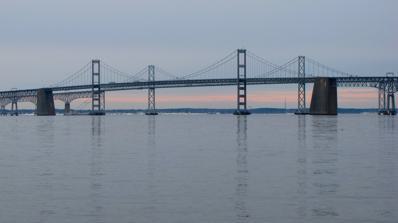
Building: Chesapeake Bay Bridge
Country: Unknown
Year built: 1952
Bridge in Maryland, U.S., spanning the Chesapeake Bay Not to be confused with Chesapeake Bay Bridge–Tunnel . Chesapeake Bay Bridge Both spans of the Chesapeake Bay Bridge in 2009 Coordinates 38°59′30″N 76°22′20″W / 38.99167°N 76.37222°W / 38.99167; -76.37222 Carries 5 lanes of US 50 / US 301 Crosses Chesapeake Bay Locale Anne Arundel and Queen Anne's Counties , Maryland Official name Gov. William Preston Lane Jr. Memorial Bridge Other name(s) "Bay Bridge" Maintained by Maryland Transportation Authority , State of Maryland ID number AAZ050 Website baybridge .maryland .gov Characteristics Design Cantilever bridge (eastbound), Continuous truss bridge (westbound), and Suspension bridges (both spans) Material Steel , concrete Total length 21,273 ft (6,484.0 m)  (eastbound) 21,047 ft (6,415.1 m) (westbound) Width 28 ft (8.5 m) (eastbound) 38 ft (11.6 m) (westbound) Height 354 ft (107.9 m) (eastbound) 379 ft (115.5 m) (westbound) Longest span 1,600 ft (488 m) Clearance below 186 ft (56.7 m) History Opened July 30, 1952 (eastbound) June 28, 1973 (westbound) Statistics Daily traffic 61,000 Toll $6.00 (eastbound only) Location The Gov. William Preston Lane Jr. Memorial Bridge (informally called the Chesapeake Bay Bridge and, locally, the Bay Bridge ) is a major dual-span bridge in the U.S. state of Maryland . Spanning the Chesapeake Bay , it connects the state's rural Eastern Shore region with its urban and suburban Western Shore, running between Stevensville and Sandy Point State Park near the capital city of Annapolis . The original span, opened in 1952 and with a length of 4 miles (6.4 km), was the world's longest continuous over-water steel structure. The parallel span was added in 1973. The bridge is named for William Preston Lane Jr. , who as the 52nd Governor of Maryland launched its construction in the late 1940s after decades of political indecision and public controversy. The bridge is part of U.S. Route 50 (US 50) and US 301 , and serves as a vital link in both routes. As part of cross-country US 50, it connects the Baltimore–Washington Metropolitan Area with Ocean City, Maryland , Rehoboth Beach, Delaware , and other coastal tourist destinations. As part of US 301, it serves as part of an alternative route for Interstate 95 travelers, between northern Delaware and the Washington, D.C. , area. The bridge is busy and often congested with traffic , particularly during peak hours and summer months. The bridge's role in transportation was filled by ferries before the first span's construction. The bridge has fostered the state's economic growth, particularly of Queen Anne's County and Ocean City. Further expansion of the bridge has been discussed since 2004, with a task force being formed to investigate the possibility of building a third span. The bridge is often confused with the Chesapeake Bay Bridge–Tunnel , a bridge–tunnel linking the Eastern Shore of Virginia with the Hampton Roads region and the rest of Virginia . History Proposals and ferries It is possible that studies may have been conducted as early as the 1880s into the possibility of a bridge across the Chesapeake Bay. However, the first known proposal came about in 1907 and called for a crossing between Baltimore and Tolchester Beach . In 1927, local businesspeople were authorized to finance the construction of a Baltimore to Tolchester Beach crossing. Plans for the new bridge were made, but construction was canceled following the Wall Street Crash of 1929 with the collapse of the American economy and resulting Great Depression of the 1930s. Ferries were used as the main mode of transportation across the bay from the colonial period until the completion of the 1952 bridge. The first service ran from Annapolis to Broad Creek on Kent Island , roughly where the bridge is today. In 1919, the Claiborne–Annapolis Ferry Company began running ferries between Annapolis and Claiborne , a community near St. Michaels . In July 1930, the Claiborne–Annapolis Ferry Company added a new route, one running from Annapolis to Matapeake , a significantly shorter distance. The auto and passenger ferries were taken over by the State Roads Commission in 1941 (reorganized into today's State Highway Administration of the Maryland Department of Transportation in 1973). Two years later, the commission moved the western terminus of the old Annapolis–Matapeake ferry to Sandy Point (later adjacent to Sandy Point State Park ), shortening the cross-bay trip. Construction of 1952 span A 1938 proposal by the Maryland General Assembly was the first to call for a bridge at the Sandy Point–Kent Island location. Although the legislation authorizing the new bridge passed, the involvement of the United States in World War II delayed the bridge's construction. In 1947, with the war over, the Assembly, under the leadership of Maryland Governor William Preston Lane Jr. , (1892–1967), passed legislation directing the old State Roads Commission to begin construction. Ground was broken in January 1949, and after a 3 + 1 ⁄ 2 -year construction project, the bridge opened to traffic on July 30, 1952, as both the longest continuous over-water steel structure, and the third longest bridge in the world. Before the opening, a parade of vehicles made the first official crossing, led by then current Governor Theodore Roosevelt McKeldin , (1900–1974), and other state officials in a distinctive white Cadillac convertible flying huge American and Maryland flags. On November 9, 1967, the bridge was dedicated to Governor Lane, who had died earlier that year, and officially renamed the "William Preston Lane Jr. Memorial Bridge". 1973 expansion In 1967, due to increasing traffic volume, the Maryland General Assembly authorized three possible new crossings, all suggested during the 1964 Chesapeake Bay crossing study . These included one further north near Baltimore , one in southern Maryland , and an additional span to be added to the existing bridge from Kent Island to Sandy Point; ultimately, the third option was chosen. Construction of the new parallel span began in 1969 to the north of the original bridge, and it was completed on June 28, 1973. Notable incidents The Bay Bridge during 2003's Hurricane Isabel Police block traffic toward the Bay Bridge during Hurricane Isabel due to high winds. Because of its height, the narrowness of the spans (there are no hard shoulders), the low guardrails, and the frequency of high winds, it is often cited as one of the scariest bridges in the United States. Several weather-related incidents have caused complete closures of the bridge. The bridge has been closed four times due to extreme weather. The first time was September 18, 2003, during Hurricane Isabel and its high winds. On August 27, 2011, the bridge was closed to all traffic due to the impact of Hurricane Irene . Then-Governor Martin O'Malley ordered the bridge closed when sustained winds exceeded 55 miles per hour (89 km/h). On October 29, 2012, the bridge was closed due to the effects of Hurricane Sandy . On March 6, 2013, during the March 2013 nor'easter , high winds again caused the bridge to be closed. On August 10, 2008, a tractor trailer involved in a head-on collision near the west end fell from the bridge; the driver died in the crash. The incident highlighted concern that the bridge may not be structurally safe, but the Maryland Transportation Authority (MDTA) discounted any structural or engineering problems with it. Inspections of the wall in the weeks following the accident revealed that there was deterioration in the form of corrosion of the steel reinforcements inside barriers; this prompted immediate repairs to the wall. On June 24, 2024, traffic on both spans was suspended for nearly 30 minutes in late morning as the cargo ship MV Dali passed under, escorted by tugboats , on its journey from the Port of Baltimore to Virginia International Gateway in Norfolk, VA . The Dali had collided with Baltimore 's Francis Scott Key Bridge on March 26, leading to that bridge's collapse . Specifications and operations A timelapse of an eastbound trip over the Chesapeake Bay Bridge With shore-to-shore lengths of 3.83 and 4.03 miles (6.16 and 6.49 km), the two spans of the bridge form the longest fixed water crossing in Maryland. The bridge's western terminus is in Sandy Point State Park , located northeast of Annapolis in Anne Arundel County , and its eastern terminus is in Stevensville on Kent Island in Queen Anne's County . The two spans are relatively similar in height, with the older span at 354 feet (108 m) and the newer span at 379 feet (116 m). Structural details With the exception of the number of lanes on each (two on the original span and three on the newer span) and differences owing to the design standards for the periods in which they were built, the spans are structurally similar. Both were designed by J. E. Greiner Company , which later became a part of AECOM through the company's acquisition of URS Corporation . Each span features: Two main spans over the bay's two shipping channels: A 3,200-foot (975 m) long suspension section over the western channel with a maximum clearance of 186 feet (56.7 m) at the 1,600-foot (490 m) main span —high enough to accommodate ocean-going vessels and tall ships A through-truss 690-foot (210 m) cantilever span over the eastern channel Deck truss and steel girder spans flanking the main spans Concrete beam spans on the portions closest to the shores A curve near the western terminus, which is required so that the main spans cross the bay's shipping channels at 90 degrees per United States Army Corps of Engineers requirements Panoramic view of the bridge, looking south, in which the two main spans (suspension at center and through truss at left) are visible. The towers with the X-shaped latticework are on the eastbound (1952) suspension span, while those with the horizontal crossmembers are on the westbound (1973) suspension span. Notice the difference in the locations of the anchoring points of the main cables: at water level for the eastbound span and at deck level atop large concrete piers for the westbound span. Traffic control Green arrows show the proper direction of traffic on both spans. Traffic patterns on the bridge's five lanes can be adjusted via its lane control system, which consists of overhead lane control signals on both spans and approaches. Typically, the two lanes on the south-most span are configured for vehicles traveling east on eastbound US 50/US 301, while the three lanes on the north-most span are configured for vehicles traveling west on westbound US 50/US 301; the spans are therefore referred to as the "eastbound span" and "westbound span", respectively. However, this pattern is adjusted during incidents or peak travel times: for instance, on the outset of weekends when there is a high volume of beach-bound traffic, one lane on the westbound span is configured for eastbound traffic. In 2006, pink markers were placed along the eastbound span to mark out the suggested following distance, similar to systems used in Minnesota and Pennsylvania . The markers are a part of the MDTA's "Pace Your Space" campaign to prevent vehicle collisions and traffic congestion due to tailgating on the bridge. In April 2013, changes were made to increase safety on the westbound span during two-way operations: signs, pavement markings, and rumble strips were modified, and a buffer zone between the left and center lanes was created. As a result, motorists can no longer switch between the left and center lanes, whether or not two-way operations are in effect. Two-way traffic may occur on the eastbound span during overnight roadwork or during emergency situations that close the westbound span, on which two-way traffic is more common. When the MDTA closes either span for overnight roadwork, it implements two-way traffic on the span that remains open. During eastbound span closure, two-way traffic operates on the westbound span with the center lane closed. A tollbooth is removed in January 2020 following Governor Hogan's announcement. In January 2020, Governor Larry Hogan announced that the tollbooths on the eastbound side of bridge were being removed in preparation for all-electronic tolling on the Kent Island side of the eastbound bridge. The merged lanes tie directly into the two lanes on the eastbound bridge. The MDTA is replacing lane control signals on both bridges with those that have flashing strobe lights to indicate a lane closure or a lane with contraflow traffic, and is installing an automated gate system on the bridge to allow quicker implementation of two-way traffic on the bridge. The automated gate system will reduce traffic congestion when implementing two-way traffic. Illuminated pavement markings will be installed to show where the crossovers are during two-way traffic operations. MDTA crews will no longer have to manually open and close the crossovers for two-way traffic operations. The MDTA has used traffic cones and barrels to open and close crossovers, and to create tapers for the reversible lane. When two-way traffic is implemented, the MDTA momentarily stops traffic to reposition traffic cones and barrels to taper traffic into the reversible lane. MDTA Police then escort traffic across the bridge in the reversible lane. The MDTA will not implement two-way traffic in certain weather conditions, including excess precipitation and high winds. The MDTA may stop all traffic when the wind speed exceeds 55 mph. Two-way traffic on the bridge requires all associated signage and systems to be operational. The MDTA has to monitor two-way traffic operations on the bridge due to the length of the bridge and its lack of shoulders . The MDTA will stop two-way traffic if westbound delays pile up, at which point westbound traffic will be prioritized. Any time contraflow traffic is implemented on either of the bridges, the speed limit for the contraflow lane is reduced to 40 mph while the other lanes remain at 50 mph. MDTA Police will momentarily stop traffic for MDTA crews to reposition traffic cones and barrels to close off the left lane leading up to the bridge in the event of inclement weather during contraflow traffic. Tolls and fees Operated by the MDTA, the bridge has a one-way toll (eastbound) of $4.00 for two-axle vehicles; vehicles with a Maryland E-ZPass pay $2.50. Previously the bridge had a one-way (eastbound) toll of $6.00 for two-axle vehicles (raised from $4 on July 1, 2013); vehicles with E-ZPass that were enrolled in the Bay Bridge Commuter Plan paid $2.10 (raised from $1 on July 1, 2013). Tolls were collected in both directions until April 1989, when tolls were doubled and only collected in the Eastbound direction. All-electronic tolling began on May 12, 2020, with tolls payable through E-ZPass or Video Tolling , which uses automatic license plate recognition . The MDTA previously provided transportation across the bridge for nervous drivers , but that role is now filled by private companies. Bay Bridge Walk and Run Governor Larry Hogan participates in the 2016 Across the Bay 10K. While there are no pedestrian facilities on the bridge, the Bay Bridge Walk and Governor's Bay Bridge Run used to afford an opportunity to cross the bridge on foot, usually on the first Sunday in May. The events took place on the eastbound span, which was closed to vehicles while two-way traffic shared the westbound span. Participants started on the east end of the bridge (on Kent Island) and proceeded west to the finish near the toll plaza. WMATA and MTA transit buses transported participants between outlying parking areas and the start and finish points. The run, a 10K race across the bridge, is held early in the morning before the walk. It is conducted by the Annapolis Striders, a local running organization, and controlled by the MDTA and Maryland Department of Natural Resources . Proceeds went to the Chesapeake Bay Trust in support of the bay. The first walk was held in 1975, when a Towson Boy Scout leader asked Governor Marvin Mandel if his troop could walk across the bridge during maintenance. The annual walk was canceled for the first time in 1980 due to poor weather conditions, and later saw frequent cancellations throughout the 2000s. During this period the walk was canceled in: 2002 and 2007 due to poor weather conditions. 2003 and 2005 due to security concerns. 2008, 2009, and 2010 due to construction activity in the area on the west side of the bridge where participants would otherwise be staged. Fiscal concerns were also cited as a contributing factor to the 2010 cancellation. 2011 due to fiscal concerns. 2012 for undisclosed reasons. Following its cancellation in 2005, the MDTA considered decreasing the annual frequency of the event, citing traffic, fiscal, manpower, and security concerns. The most recent event (held in 2006) cost over $350,000, and the cost estimate for 2012 was almost $400,000. In late 2011, a non-profit group, the Greater Washington Sports Alliance (GWSA), approached the MDTA Capital Committee to propose sponsoring the event, along with a concert at Sandy Point State Park, at no cost to the MDTA. While the Capital Committee unanimously recommended that the MDTA Board approve the proposal contingent upon an agreement between the GWSA and the MDTA, the 2012 event was ultimately cancelled. After increasingly consistent cancellations of the walking event, the MDTA, along with Queen Anne's County , contracted with an outside company to have a professional 10K race across the bridge, which has been labeled the "Across the Bay 10K". The inaugural event occurred November 9, 2014. The Race Director is Dave McGillivray , who has served in that capacity for the BAA Boston Marathon since 1988. The Across the Bay 10K has several charity beneficiaries, including bay research, bay restoration, and breast cancer research. The IRONMAN Foundation took over the race's organization in 2016. In 2019, the race was held virtually due to maintenance on the bridge. Impact In the years since the bridge's completion, Ocean City (pictured) has experienced significant growth. Since its construction, the bridge has made significant impacts on both sides of the bay; among them has been the growth of Eastern Shore communities. When the bridge opened in 1952, and again when the second span was added in 1973, the Eastern Shore was given easier access to Baltimore and Washington , causing areas in southern Queen Anne's County to develop as bedroom communities . This extension of the Baltimore–Washington suburbs has led Queen Anne's County to be listed as part of the Baltimore–Washington Metropolitan Area . The bridge has also given easier access to Ocean City from the Western Shore, which has caused Ocean City to grow from a small town to one that is said to become the second largest city in Maryland during the summer. In 1948, the impending completion of the bridge gave rise to an extension of US 50 to Ocean City. The route was extended along the corridor of Maryland Route 404 (MD 404) and a large portion of US 213 , cutting both of those routes back. During the 1950s, US 50 on the Western Shore was rerouted onto the long-proposed Annapolis–Washington Expressway (now known as the John Hanson Highway), which was built at the time in order to provide better access to the bridge. As the Eastern Shore, particularly Ocean City, grew, further upgrades and realignments of US 50 took place. This work included the aforementioned 1973 completion of the second Bay Bridge span, the extension of the US 50 freeway eastward to the US 50/US 301 split in Queenstown , and the construction of a freeway bypass around the north side of Salisbury in 2002. Additionally, the road has been upgraded and realigned over the years from its original two-lane configuration to a four-lane divided highway , with the last such section being in Vienna , bypassed in 1991. Previous plans to expand US 50's freeway portion and replace the aging Harry W. Kelley Memorial Bridge into Ocean City have been delayed. The bridge is often the site of suicides by jumpers. As of 1995, more than 75 people had committed suicide during the bridge's 43-year existence. Future expansion Chesapeake Bay Bridge Main article: 2005 Chesapeake Bay crossing study In December 2004, a study concluded that traffic across the bridge was expected to increase by 40% by 2025. The following year, a task force formed by Governor Bob Ehrlich met to again explore the possibility of establishing a new Chesapeake Bay crossing. The task force concluded that a bridge would be the best option for an additional crossing, and four geographic locations for such a bridge were explored: Anne Arundel County to Queen Anne's County (the existing location), Baltimore County to Kent County, Anne Arundel or Calvert County to Talbot County, and Calvert County to Dorchester County. In late 2006, the task force released a report on the study but did not make a final recommendation; members of the task force requested additional time to continue the study. In 2020, it was announced that 11 of 14 potential sites for a third span had been rejected by the Maryland Transportation Authority following a $5 million study into the impacts of an additional span. Significant environmental and economic impacts were identified, with a report stating that any additional crossing is "expected to be multiple billions of dollars." 1 2 3 4 5 Proposed additional spans of the Chesapeake Bay Bridge 1 Current location; 2 spans 2 Additional span at current location 3 Baltimore County to Kent County 4 Anne Arundel/Calvert County to Talbot County 5 Calvert County to Dorchester County See also Maryland portal Kent Narrows Bridge List of bridges by length Severn River Bridge References